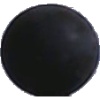
Label: Grape Blue 1